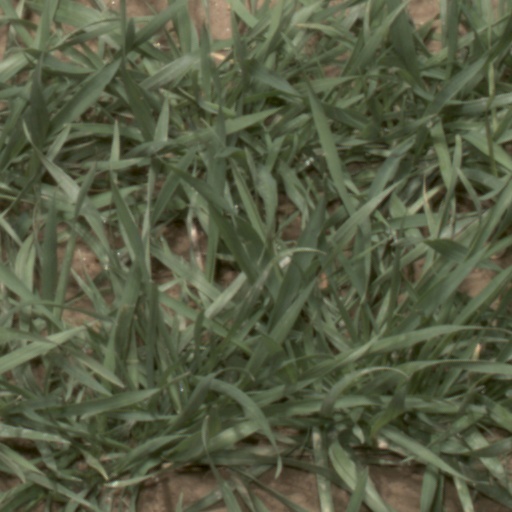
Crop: wheat